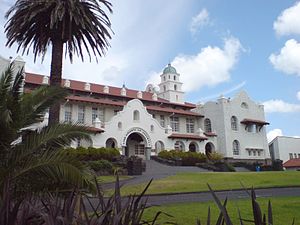
Auckland Grammar School
Auckland Grammar School er bygget i "Spansk missionær"-stil.
Auckland Grammar School er en offentlig skole på New Zealand, kun for drenge. Den ligger i Auckland og der undervises børn i klassetrinene 9-13. I en bygning ved siden af skolen bor der fast et begrænset antal elever. Skolen blev anlagt i 1868 og er, med sine mere end 2000 elever, en af de største i New Zealand.